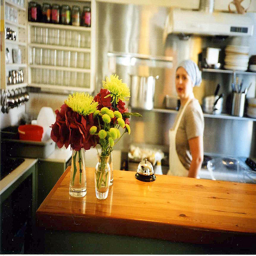
A woman is seen in the background in a kitchen, there are flowers on the counter
A female is standing in a professional kitchen.

A woman standing in a small kitchen with flowers.
A woman is shown in a kitchen with a table and two vases in front of her.
a woman in a kitchen with some yellow and red flowers on a counter